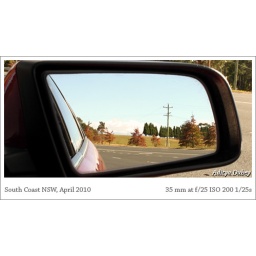
NSW highway roads in autumn as seen in the rear view mirror.